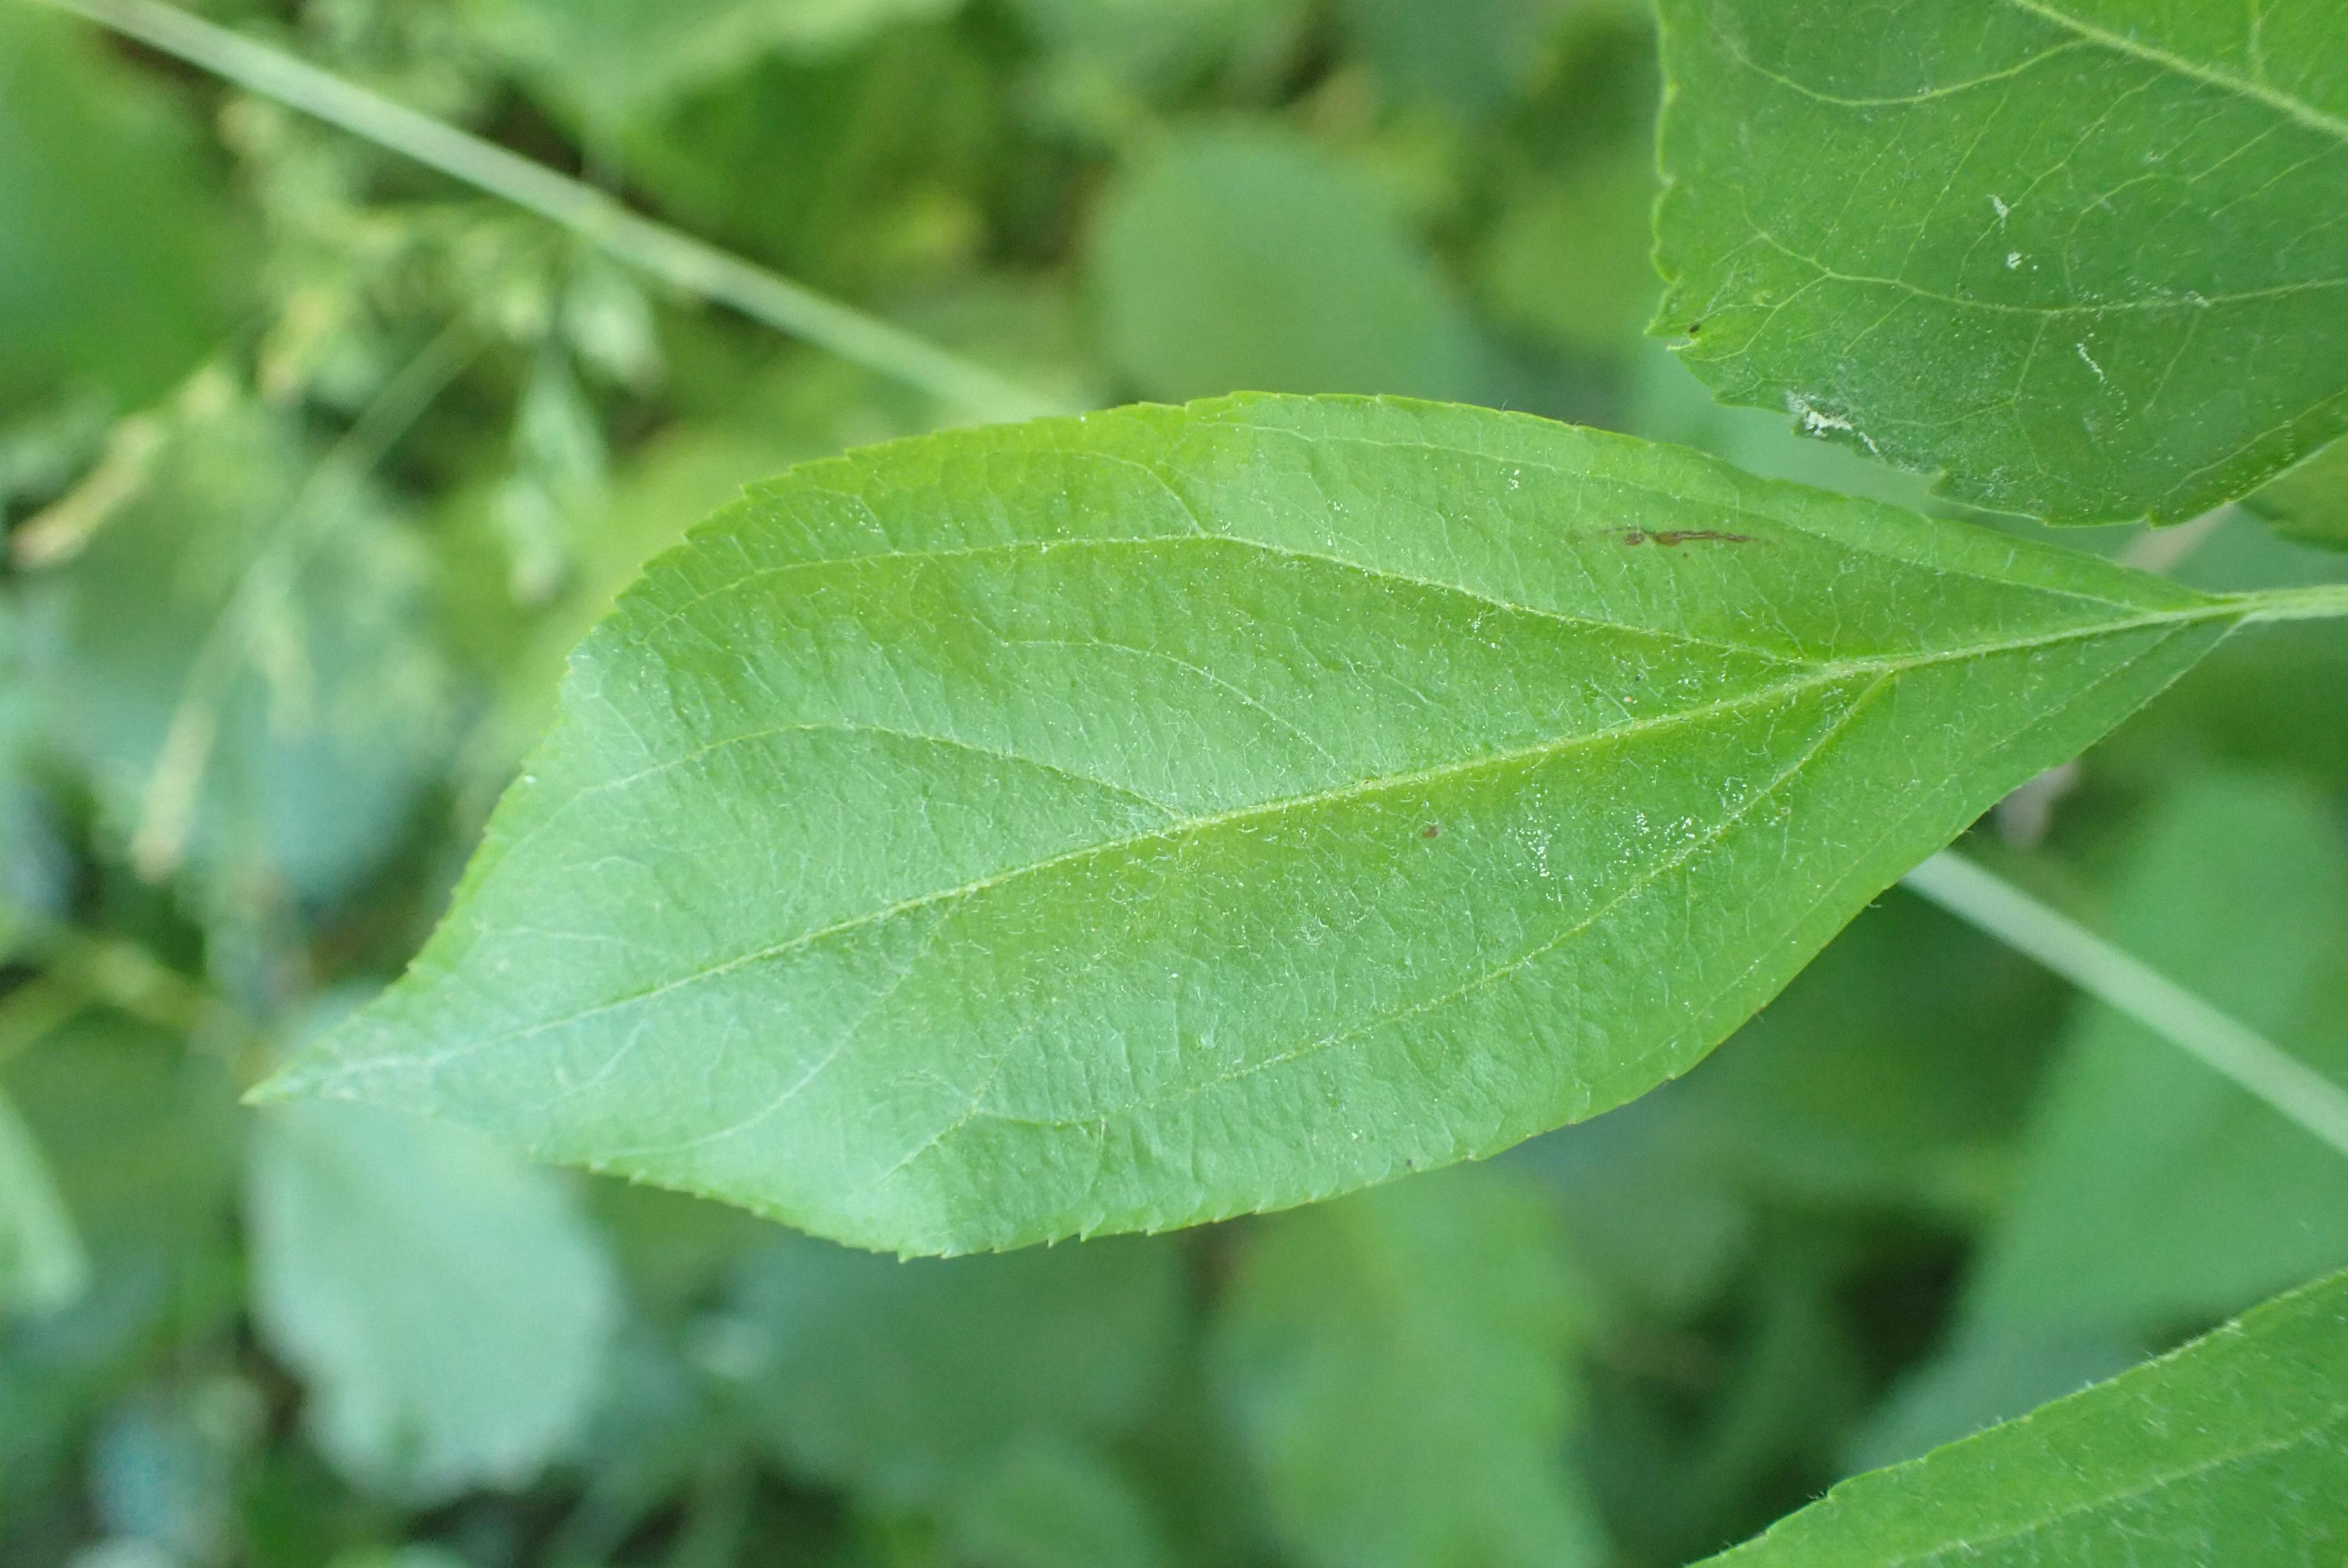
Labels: healthy